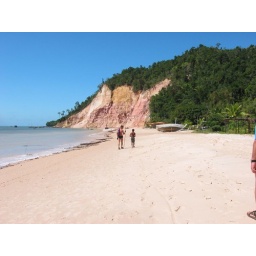
walking by the beach